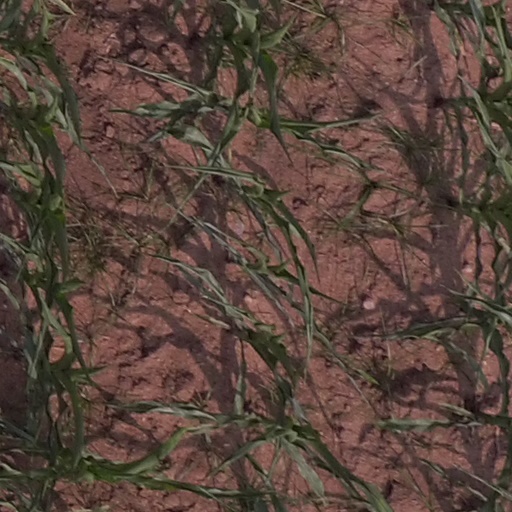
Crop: maize; corn